Paul Parkman

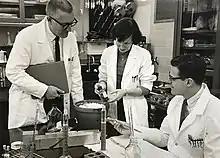
Harry M. Meyer, Jr. (light hair), Parkman (dark hair), and Hope E. Hopps of the Laboratory of Viral Immunology, Division of Biologics Standard working with rubella antigen in laboratory setting .

In 1960, Parkman joined the Army Medical Corps as a captain. As part of the Corps, Parkman worked at Walter Reed Army Institute of Research in Silver Spring, Maryland, where he became interested in virology. He was on the team at Walter Reed which identified and isolated the rubella virus. The army was largely uninterested in the research, as rubella was not a threat to those serving in the military. However, when Parkman joined the National Institutes of Health (NIH) in 1963, they showed interest in his research.